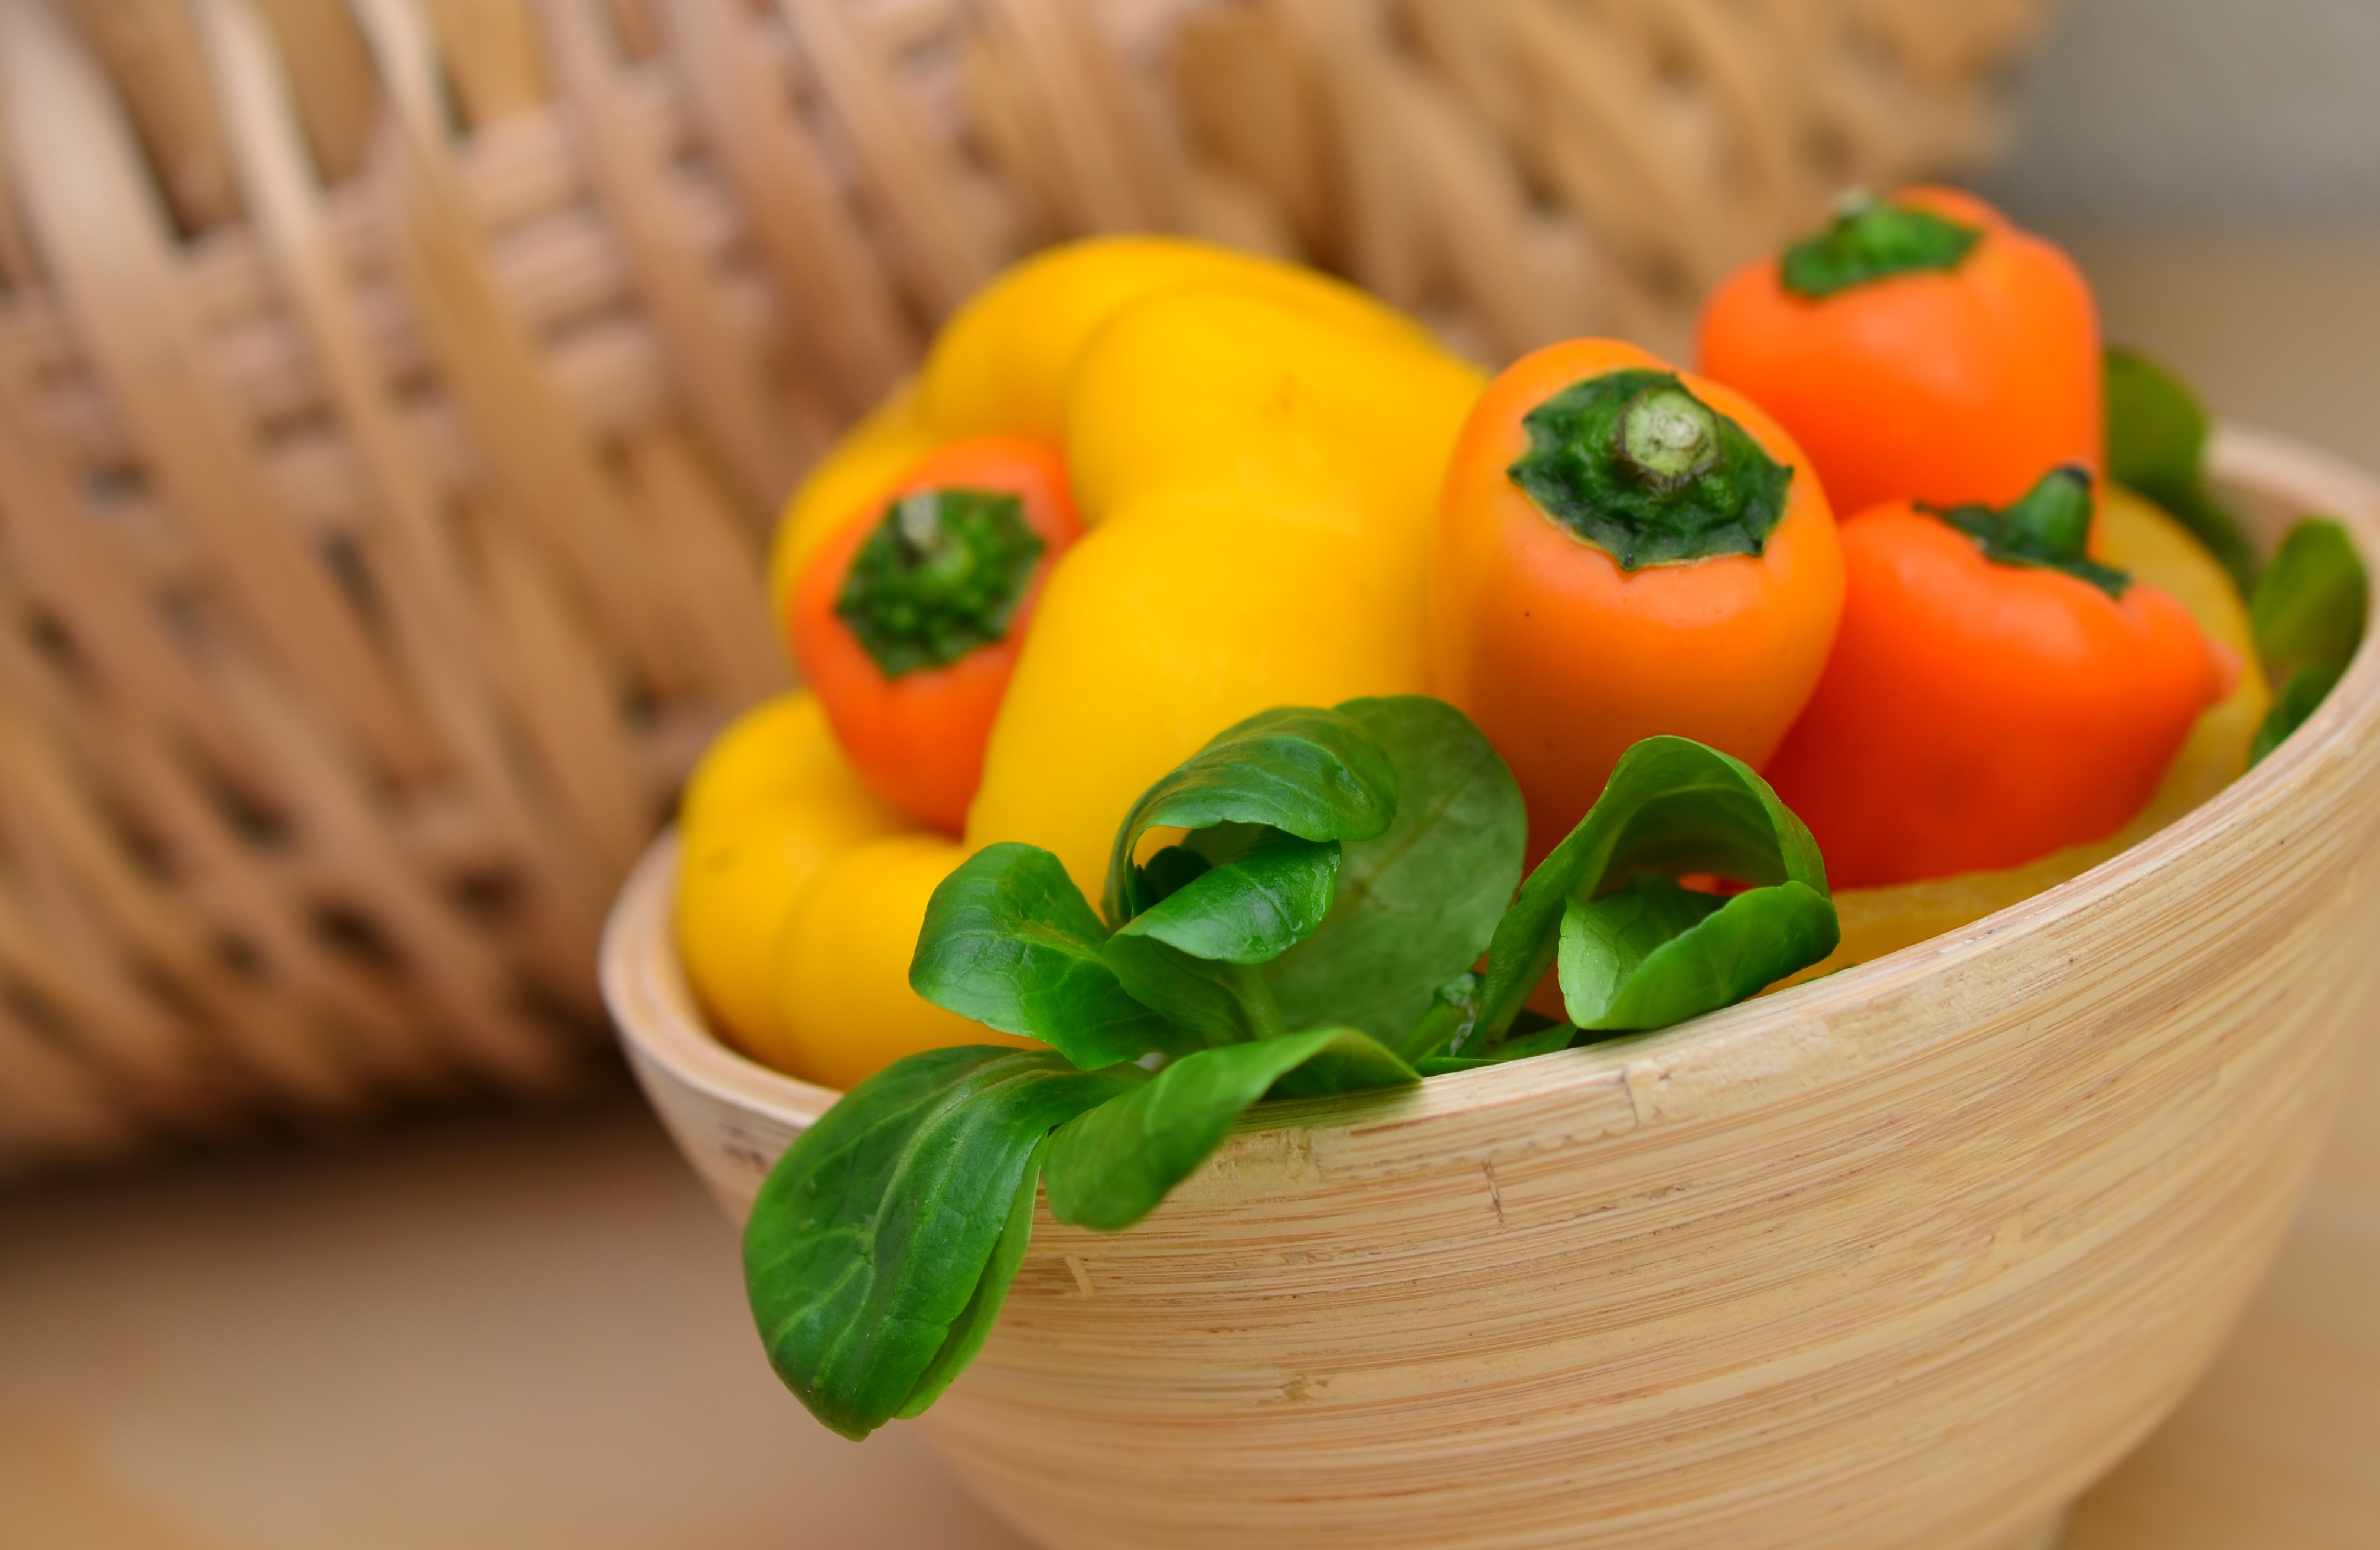
plant, fruit, food, pepper, produce, vegetable, healthy, tomato, vegetables, vegetarian, paprika, flowering plant, rich in vitamins, lamb's lettuce, yellow peppers, land plant, snack vegetables